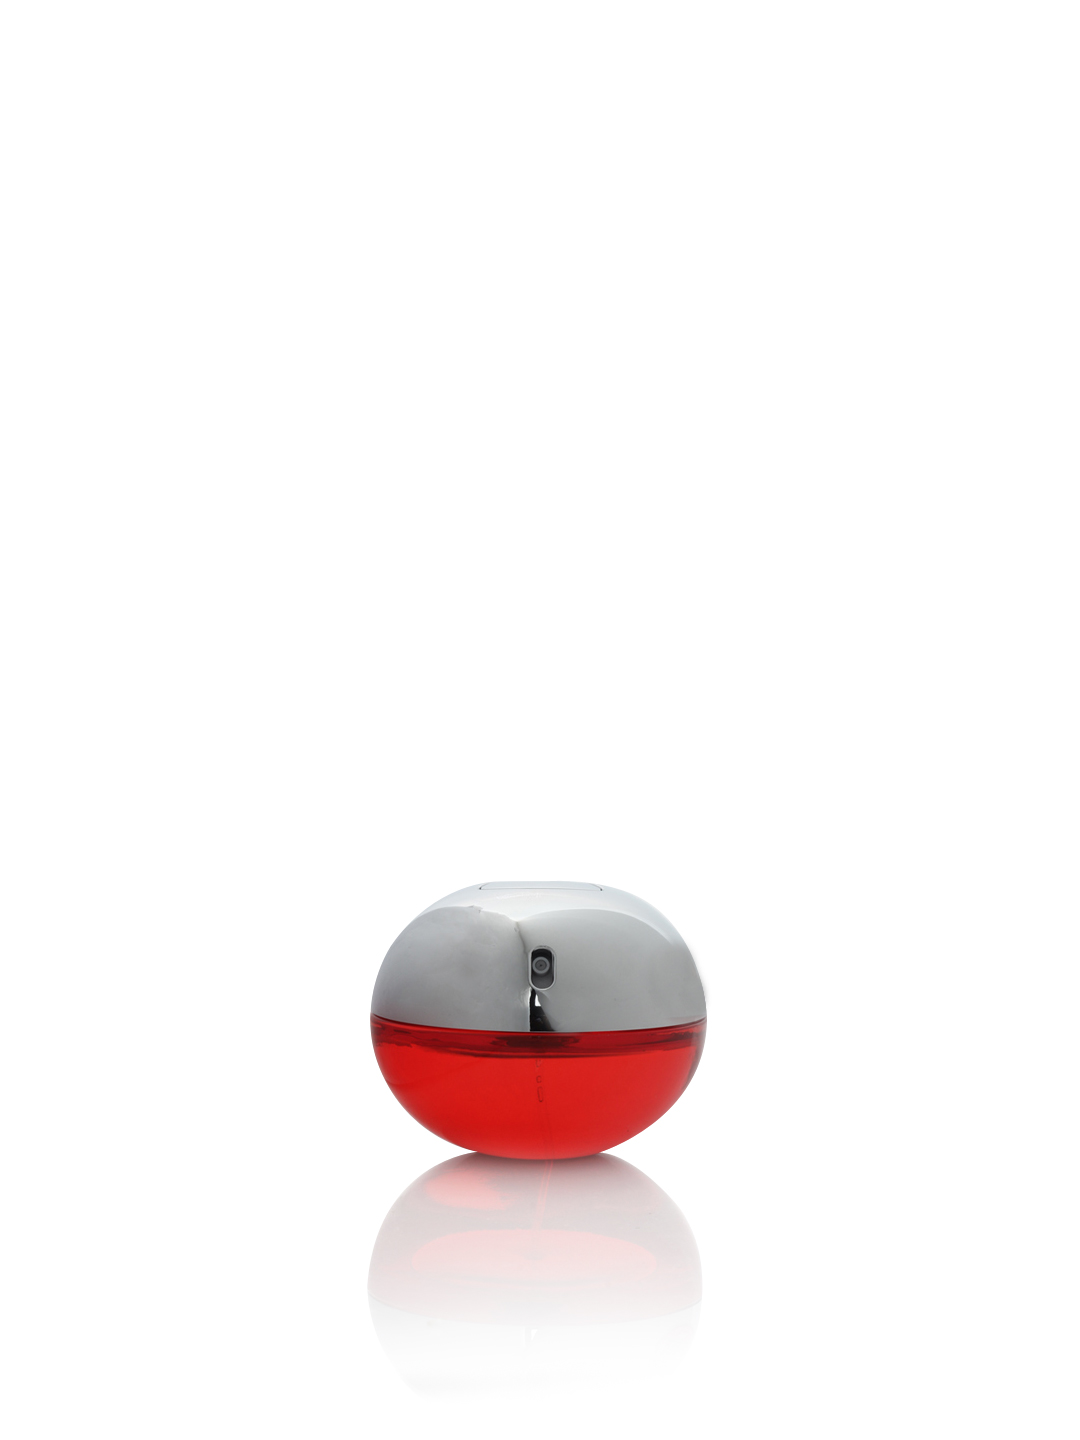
DKNY Women Be Delicious Perfume
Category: Personal Care / Fragrance / Perfume and Body Mist
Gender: Women
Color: Red
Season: Spring 2017
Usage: Casual